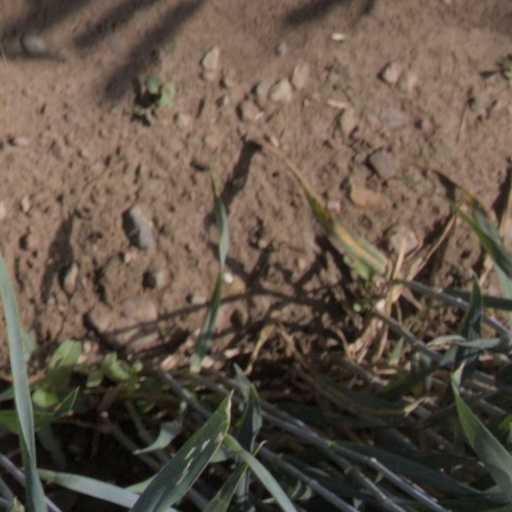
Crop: wheat